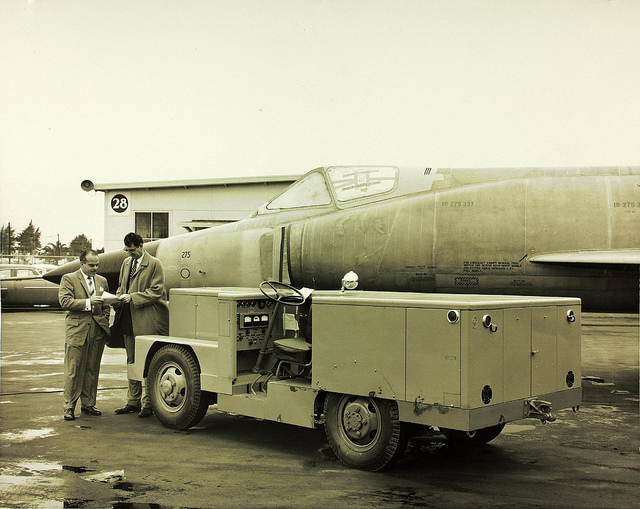
user: Given an image and a question. Answer the question in a short answer. Question: When could this picture be taken? Short Answer:
assistant: military base